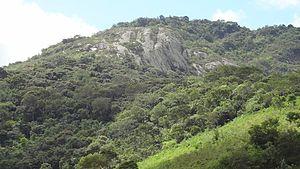
Une réserve biologique au Brésil est un type d'aire protégée défini nationalement afin d'assurer la conservation de l'environnement sans intervention humaine. Elles peuvent être visitées uniquement avec un accord préalable de l'agence responsable, et uniquement à des fins de recherche ou d'éducation.